Th'frvnchmvn

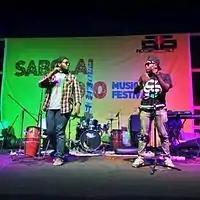
Performing at Sabolai Radio in 2015

TH'FRVNCHMVN (pronounced The Frenchmen) was a rap/spoken word band from Accra, Ghana made up of N.O, Denny, MARS and Nelson. The band was the first of its kind from Africa.